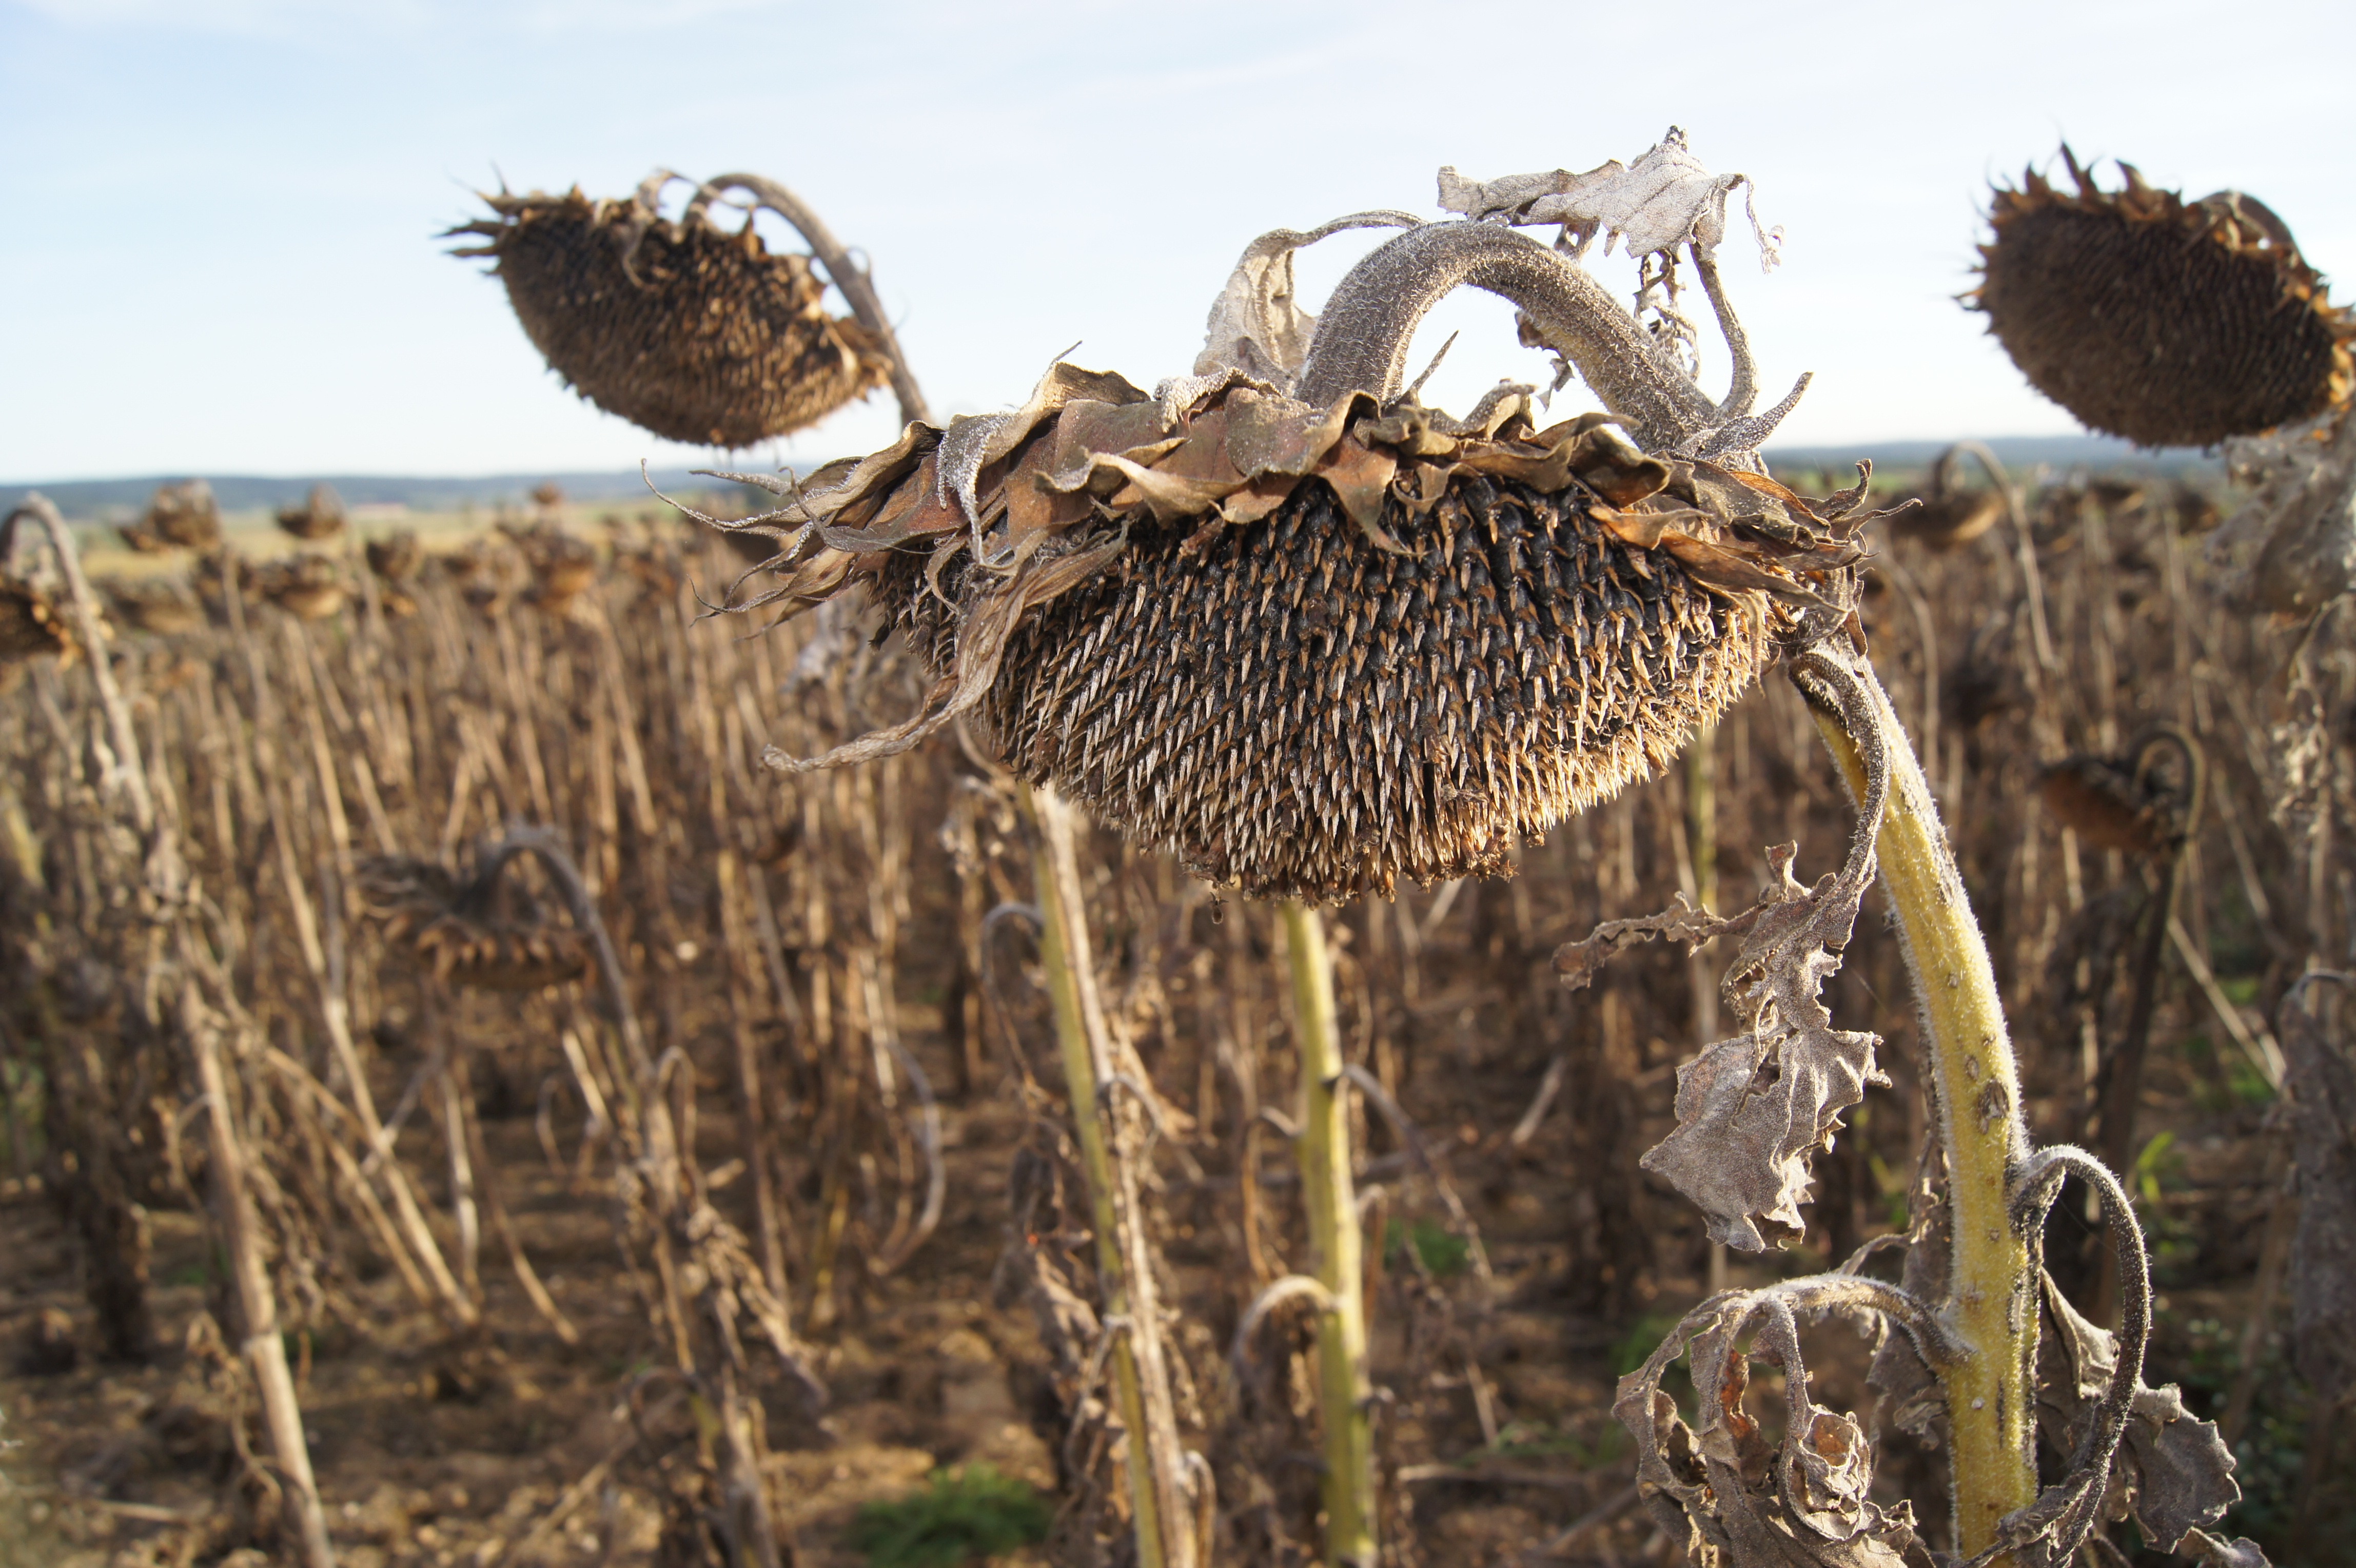
bird, sun, flower, summer, ripe, wildlife, dried, fauna, sun flower